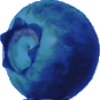
Label: Huckleberry 1